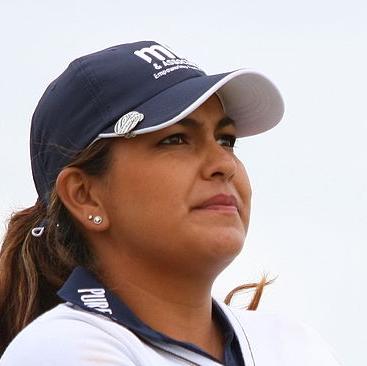
Age: 23